Heroes and Villains

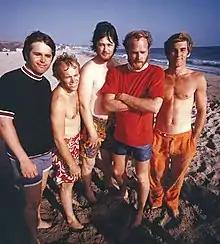
The group at Zuma Beach in Malibu, July 1967

Biographer Steven Gaines wrote that "Heroes and Villains" was the only track prepared for the forthcoming "Smiley Smile" album that Wilson "really cared about". Jim Lockhert, the engineer for the "Smiley Smile" sessions, recalled: "We had the complete song, but they just wanted to use part of it. Brian wanted to change what had been done on the rest of it. I think he wanted instrumentally and vocally to make it more complex. I think he wanted to finish the song, it was a challenge to him." Like many of the other tracks on "Smiley Smile", Wilson used his recently acquired Baldwin theatre organ on the track. On some parts of the recording, the band used Wilson's swimming pool as an echo chamber.